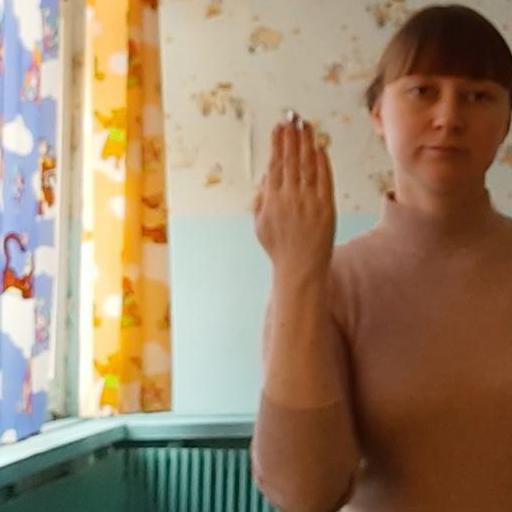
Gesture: stop_inverted